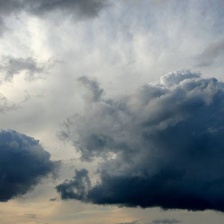
Cloud type: Altostratus